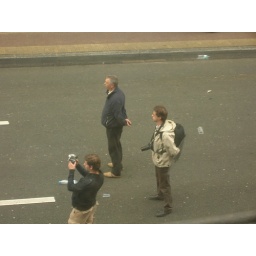
Plain-clothes policemen kept a watchful eye on violent demonstrators outside office buildings near the European Commission in Brussels.